Landscape with Ascanius Shooting the Stag of Sylvia

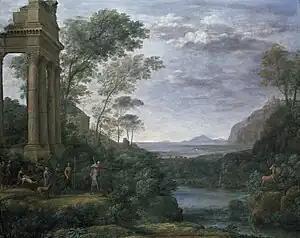
"Landscape with Ascanius Shooting the Stag of Sylvia", Ashmolean Museum

Landscape with Ascanius Shooting the Stag of Sylvia is a painting of 1682 in oil on canvas by Claude Lorrain (Claude Gellée, traditionally just "Claude" in English), a painter from the Duchy of Lorraine who spent his career in Rome. It was painted in Rome for Prince Lorenzo Onofrio Colonna (1637–1689), Claude's most important patron in his last years, and is now in the Ashmolean Museum, Oxford. It is signed, dated with the year, and inscribed with the subject (at centre bottom), as Claude sometimes did with his less common subjects.